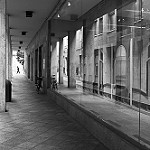
Label: street